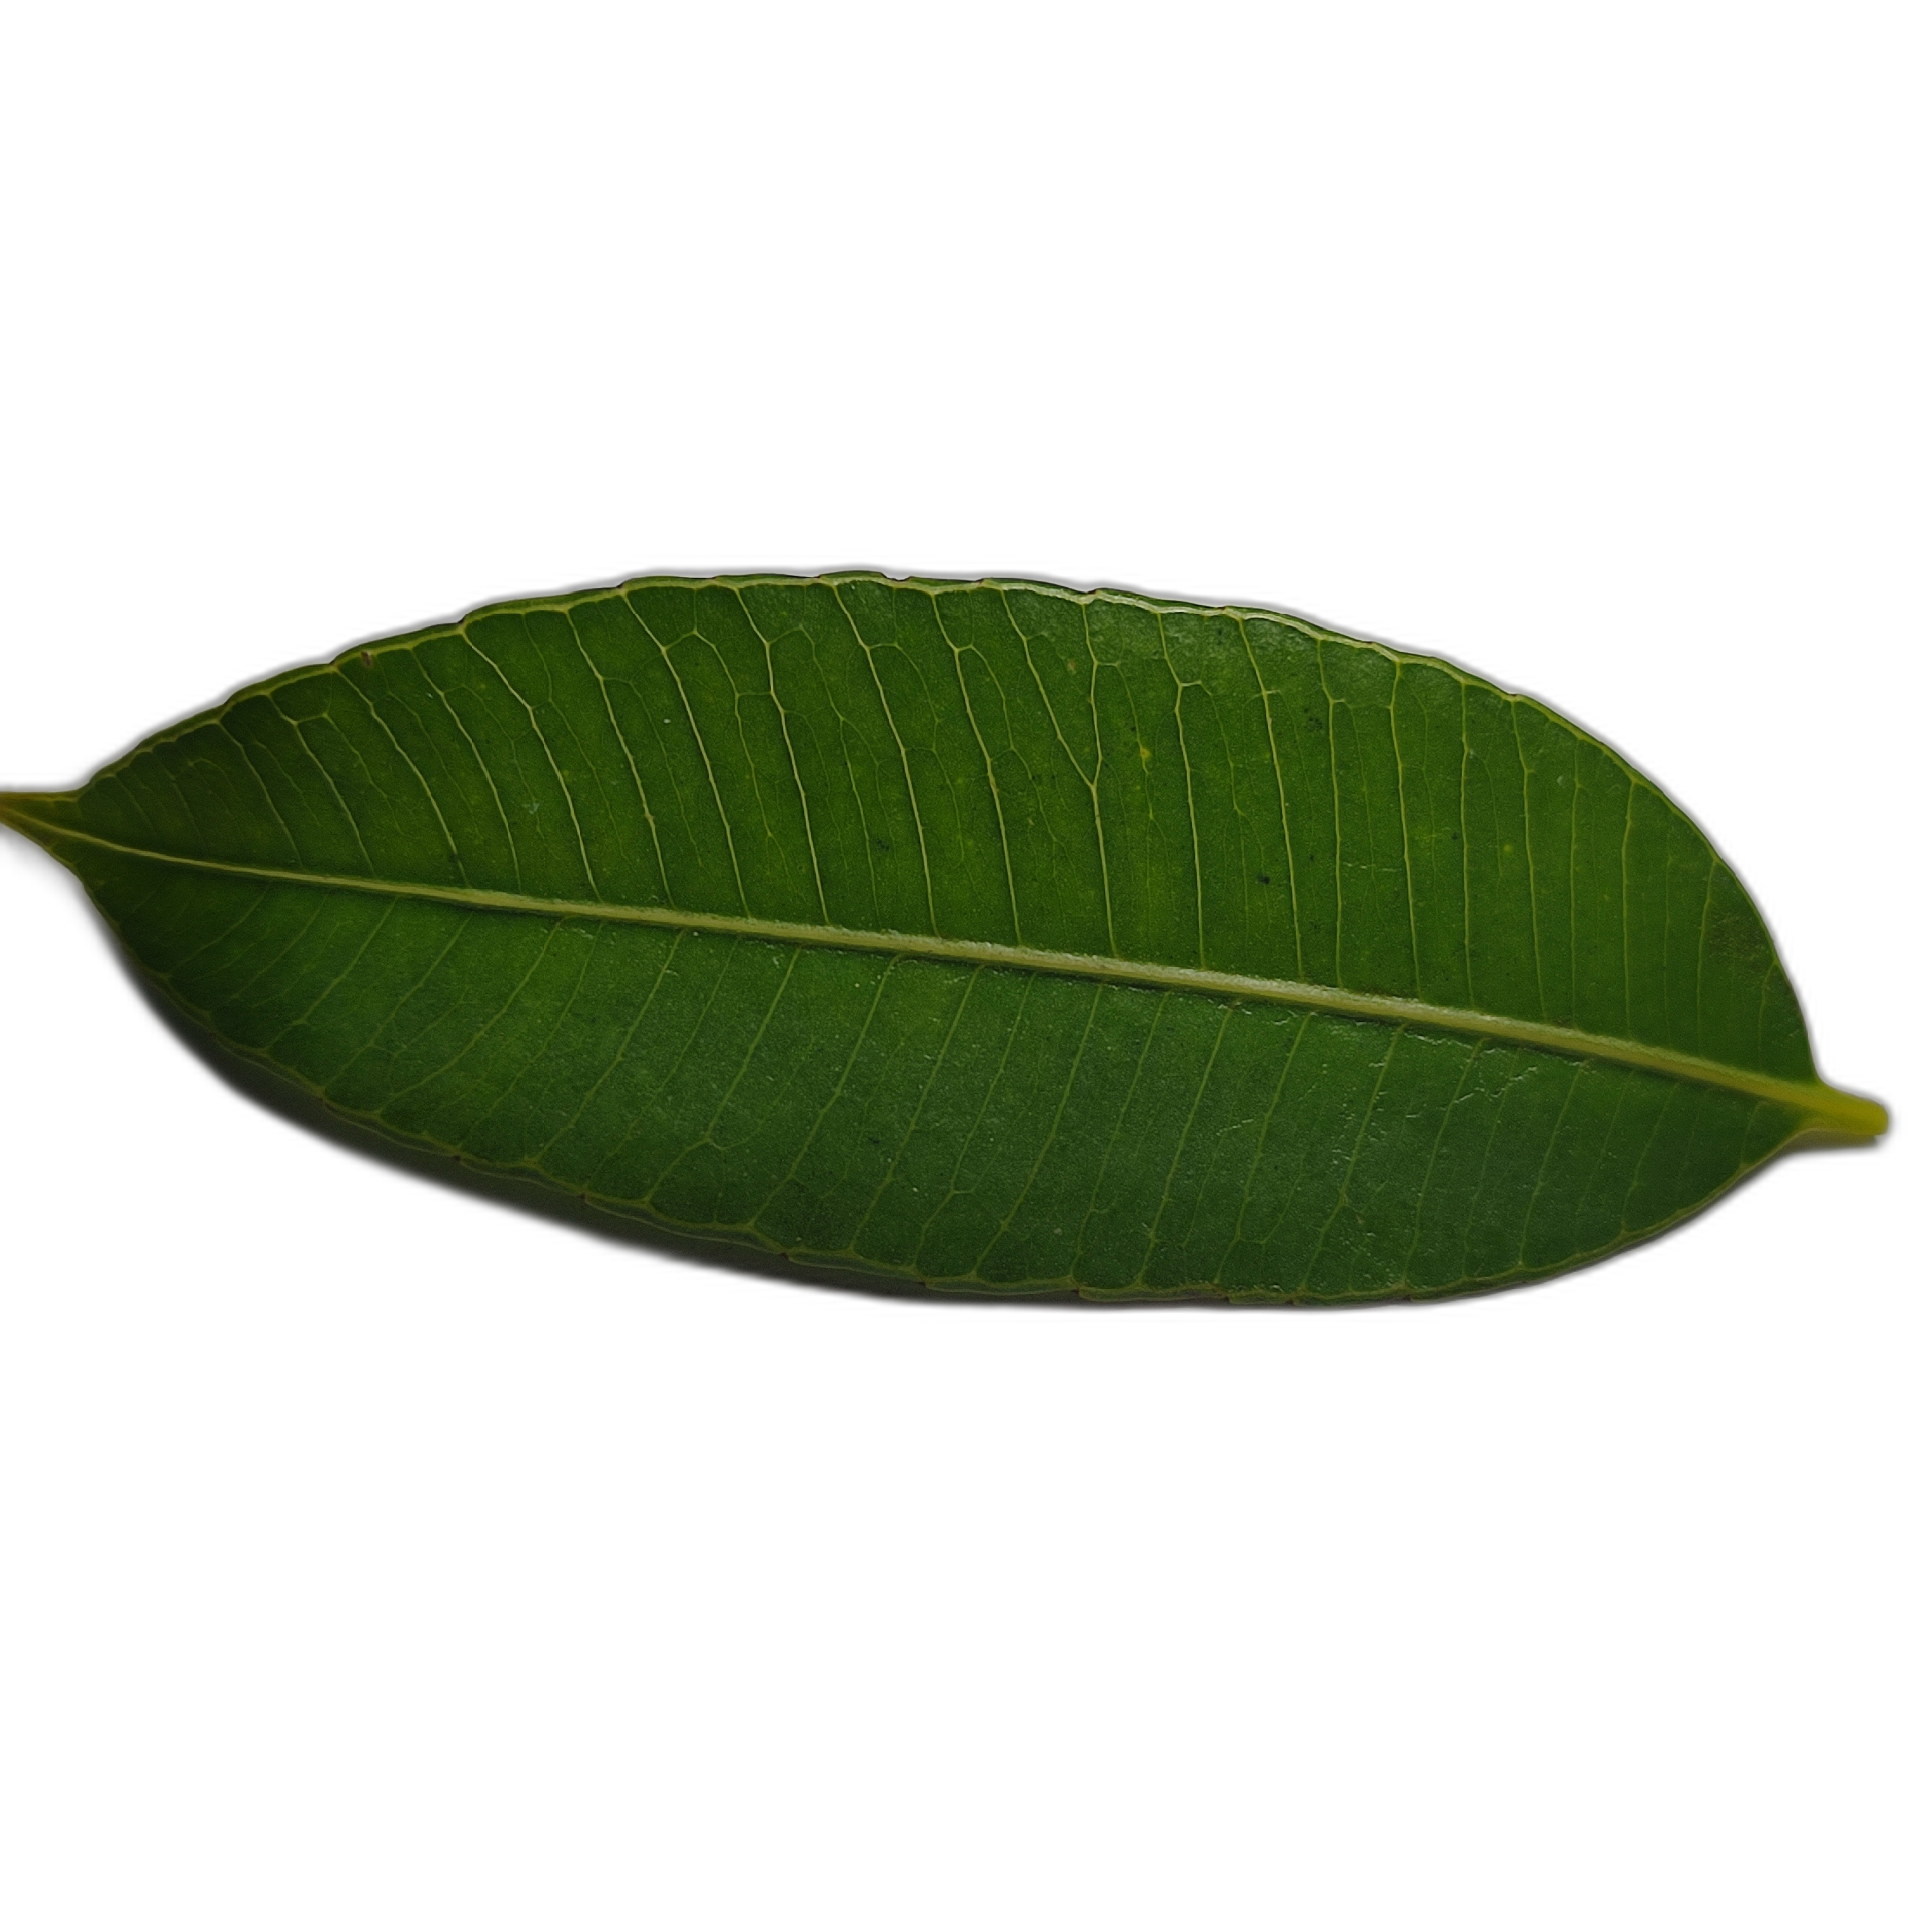
Label: healthy